Patulangan

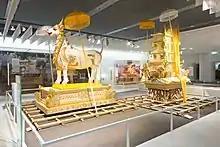
Patulangan and tower in a museum

Patulangan, sometimes called palinggihan, is a type of wooden sarcophagus in Bali, Indonesia. They are shaped in animal forms, real and mythical. The body is brought to the patulangan in a bodé, a pagoda like structure with an odd number multi-tiered roof (the more roof tiers the higher the prestige). The patulangan and bodé are cremated along with the body. Traditionally the design of the sarcophagus depends on the varna of the deceased. Bull shaped patulangan are used for male Brahmins, cows for female Brahmins, lions for Kshatriya, winged lions for prabali, deer for Vaishyas, and the gajah mina (elephant-fish) and cecekakan for jaba (caste).